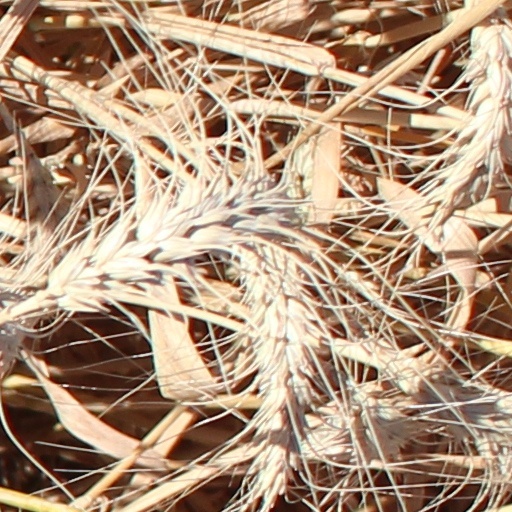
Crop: wheat